Adam Yates

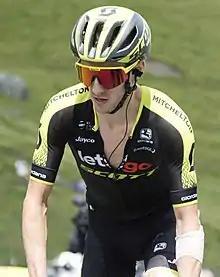
Yates at the 2018 Tour de France, where he was team leader for .

Yates was selected to ride the Tour de France for the second successive year, with his season's best result to that point being a fourth-place overall finish at the Tour de Yorkshire. On Stage 7, Yates broke clear of the leading group of general classification contenders on the descent of the Col d'Aspin, but was involved in an accident when the inflatable arch marking remaining of the stage – the "flamme rouge" – deflated as he rode underneath it. Yates suffered cuts to his chin requiring stitches, but after the stage results were revised to give him the 7 second advantage he had over the peloton with to go, Yates rose to second overall and took the white jersey as leader of the Young rider classification from Julian Alaphilippe. On Stage 9, at the race's first mountain top finish in Andorra, Yates finished tenth, leading home a select group of general classification contenders including Chris Froome, Nairo Quintana, Richie Porte and Dan Martin. This meant Yates sat second overall going into the first rest day, 16 seconds behind Froome, and led the young rider classification by 39 seconds. Yates was thought to have moved into the yellow jersey on stage 12, which finished at Mont Ventoux, following an incident with a motorcycle on the final climb which delayed Froome, Porte and Bauke Mollema; the race jury later decided to give those riders the same time as Mollema – who finished 19 seconds ahead of Yates, meaning Froome actually extended his lead. Yates ultimately finished the Tour de France in 4th place, 21 seconds from a podium finish; he did, however, win the white jersey with a margin of 2 minutes, 16 seconds over Louis Meintjes.